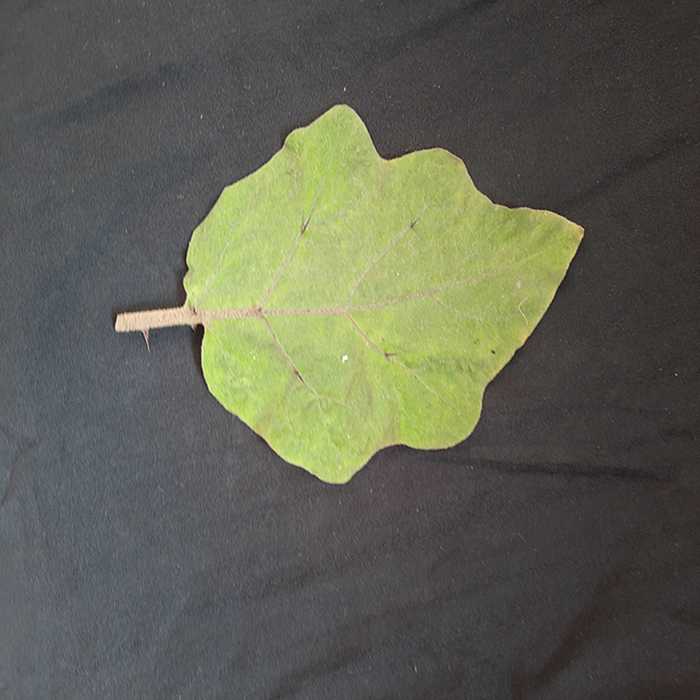
Plant: Eggplant
Label: Eggplant fresh leaf